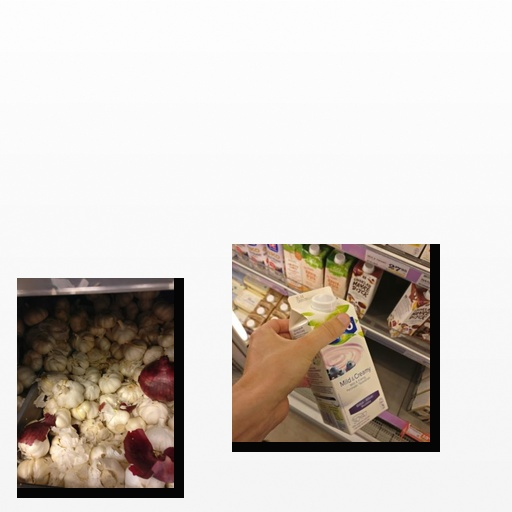
Food items: garlic, blueberry_soy_yogurt